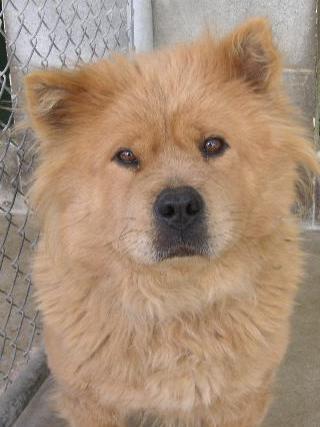
chow